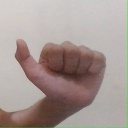
अक्षर: त